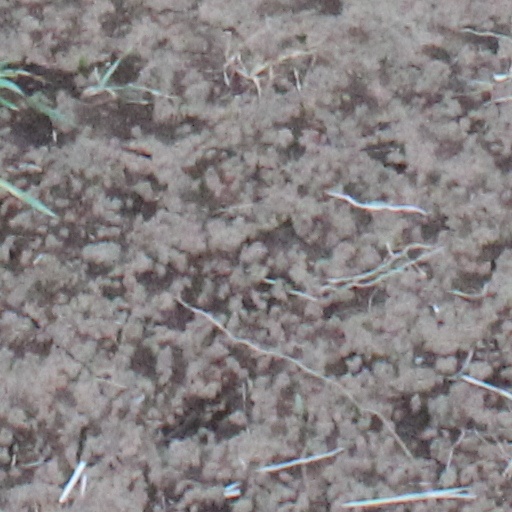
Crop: wheat